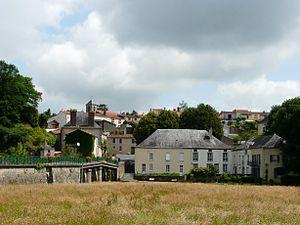
Vue générale de Mallièvre, Vendée, France
Mallièvre est une commune française située dans le département de la Vendée et la région Pays de la Loire.